Benjamin Kendall Emerson

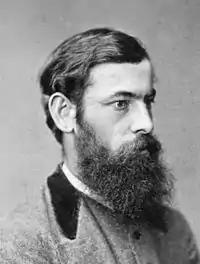
Emerson c. 1867

Emerson attended Amherst College, where he joined the Alpha Delta Phi fraternity and from which he graduated in 1865 as valedictorian. He went on to study in Germany at the University of Berlin, and received his doctorate from the University of Göttingen in 1870. He returned to the United States where he joined the faculty at Amherst, where he was professor of geology and related sciences from 1872 to 1917 and simultaneously at Smith College from 1878 to 1912. He was also assistant geologist from 1890 to 1896, and later geologist from 1896 to 1920 for the United States Geological Survey. He helped found the Geological Society of America and was its president in 1899.